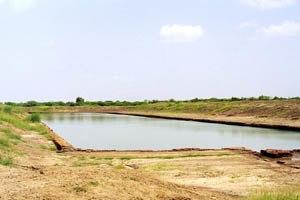
La civilisation de la vallée de l'Indus, ou civilisation harappéenne, du nom de la ville antique de Harappa, est une civilisation de l'Âge du bronze, dont le territoire s'étendait autour de la vallée du fleuve Indus, dans l'ouest du sous-continent indien. Ses traits caractéristiques se développent durant une période dite « mature », qui va d'environ 2600 av. J.-C. à 1900 av. J.-C., mais plus largement les phases associées à cette civilisation vont au moins de la fin du IVᵉ millénaire av. J.‑C. au début du IIᵉ millénaire av. J.‑C.
Lothal est un site archéologique indien découvert en 1954 par le docteur S.R. Rao et remontant à 4 500 ans. C'était alors un port important de la civilisation de la vallée de l'Indus, probablement le plus au sud de ses avant-postes.